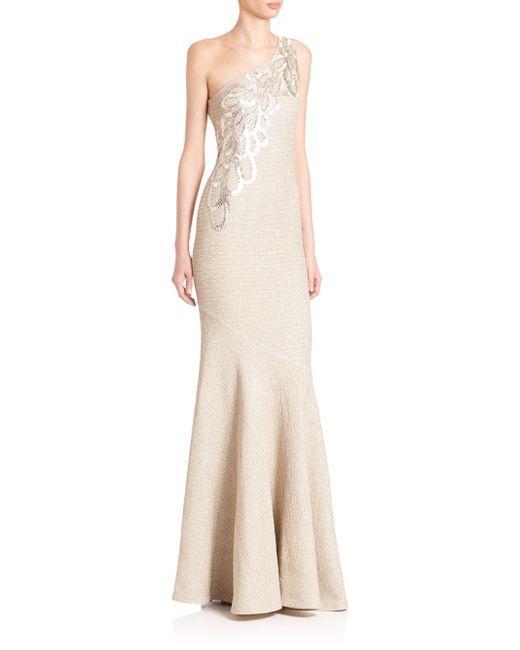
damen Partykleid milchbraun ärmellos